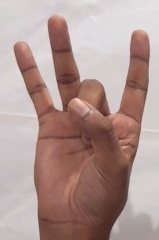
ASL sign: 8